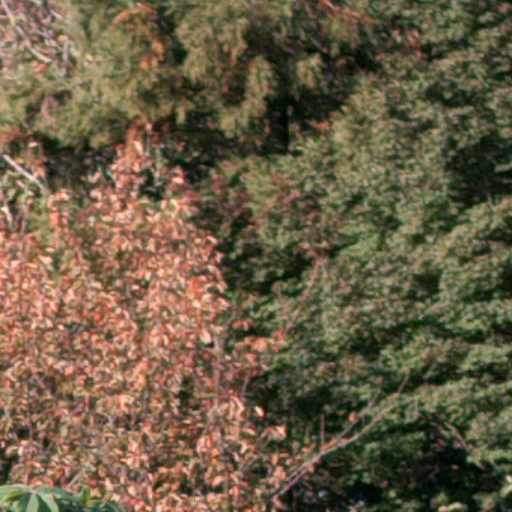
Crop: cassava